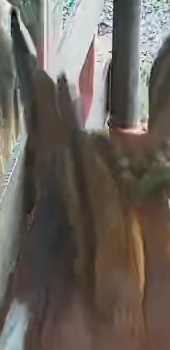
Face region: ears (position_of_ears)
Pain indicator: not_present